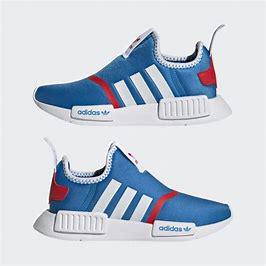
Brand: Adidas
Model: NMD 360